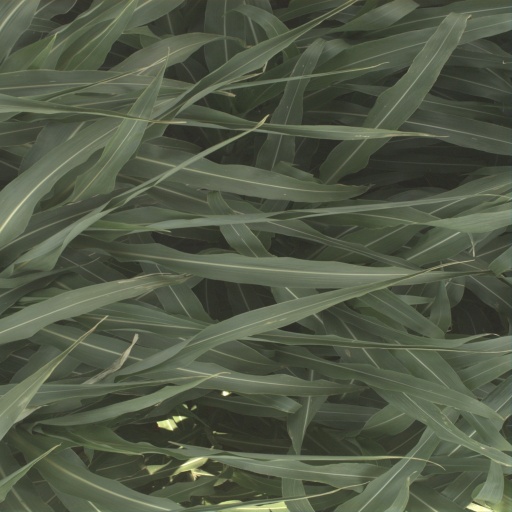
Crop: sorghum